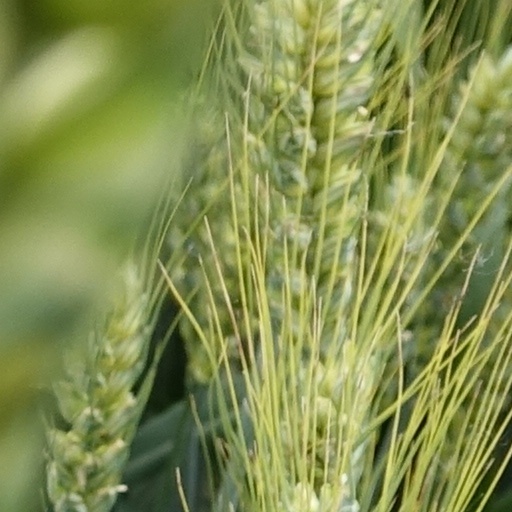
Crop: wheat